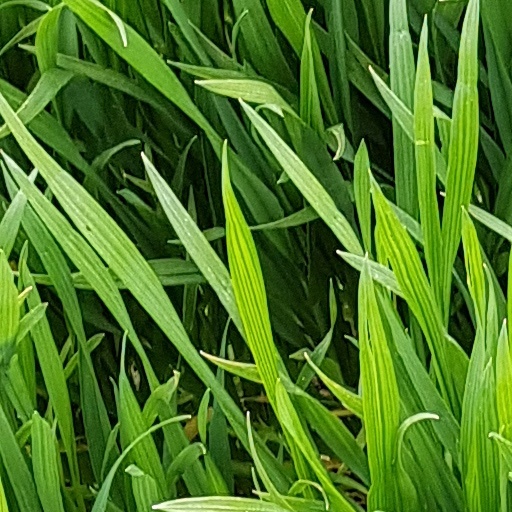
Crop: wheat